Emma Bunton

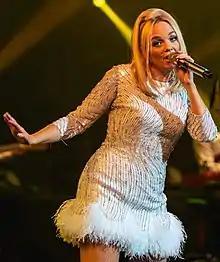
Emma Bunton in December 2019

In June 2018, Bunton said during an interview on "This Morning" that she was back in the studio working on new material, more than a decade after her last album, "Life in Mono." Bunton told host Phillip Schofield, "I am back in the studio, and I'm saying this here for the first time...I am in the studio having fun with some music of my own, just to see". In November 2018, Bunton announced she had signed a record deal with BMG Rights Management and was preparing a new album.